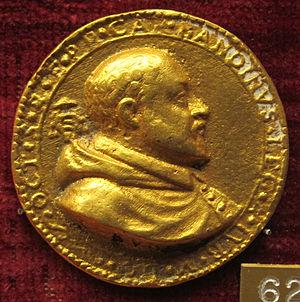
Ottavio Bandini est un cardinal italien du fin du XVIᵉ siècle et du début du XVIIᵉ siècle.